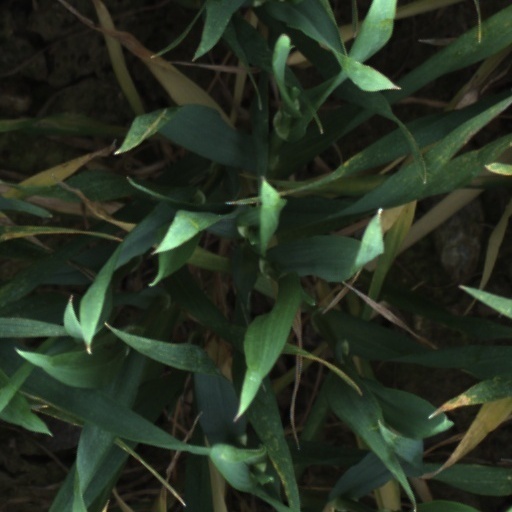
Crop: wheat